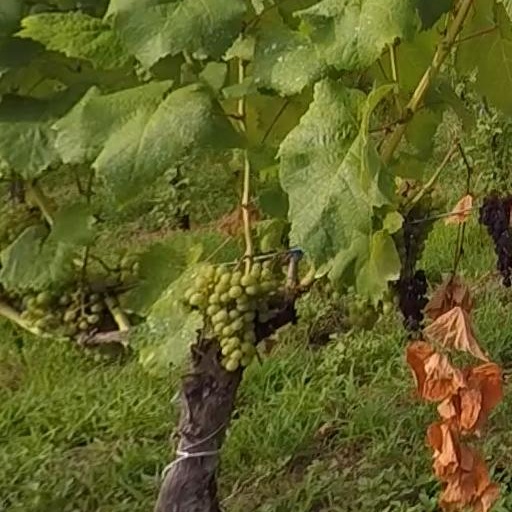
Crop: grape